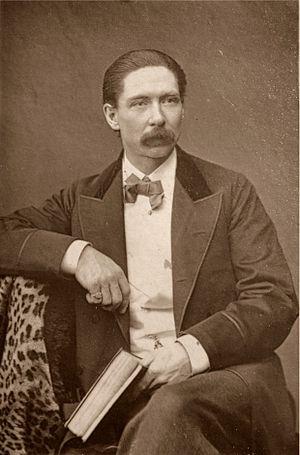
John Nevil Maskelyne, né le 22 décembre 1839 et mort le 18 mai 1917, était un magicien britannique et inventeur des toilettes publiques et d'autres outils de l'époque victorienne. En travaillant avec George Alfred Cooke et David Devant, beaucoup de ses illusions sont encore utilisée aujourd'hui. Son livre Sharps and Flats: A Complete Revelation of the Secrets of Cheating at Games of Chance and Skill est considéré comme un panorama classique des pratiques de triche aux cartes, et, en 1914 il fonda le Comité de l'occulte, un groupe visant à « enquêter sur les allégations de pouvoirs surnaturel et mettre en avant les fraudes ».